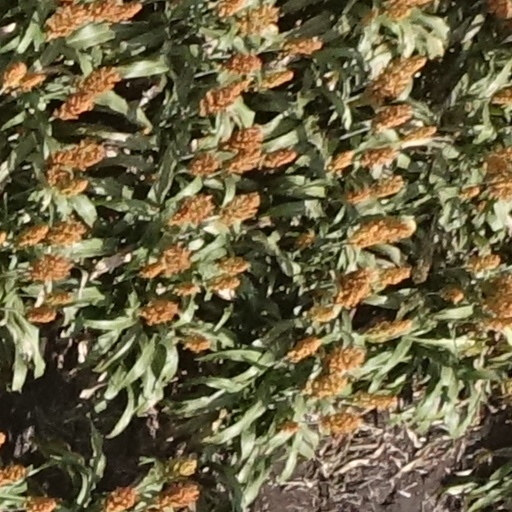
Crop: sorghum